Bloomsburg, Pennsylvania

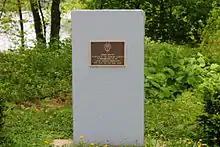
A monument set up by the Daughters of the American Colonists honoring Native American settlement in Bloomsburg

Bloomsburg is home to the Bloomsburg Theatre Ensemble, founded in 1978 to establish a resident professional ensemble for the production of quality entertainment and educational programs for the region, and to promote the arts.